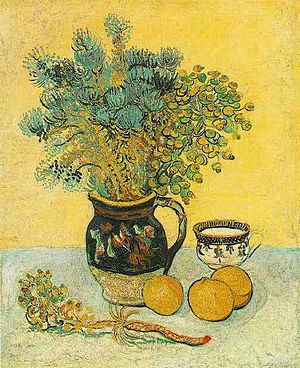
Barnes Foundation / Galerie
Barnes Foundation er en kunstuddannelsesinstitution i Merion, en forstad til Philadelphia, Pennsylvania i USA. Den blev grundlagt i 1922 af Albert C. Barnes, der havde tjent en formue ved at være medudvikler af lægemidlet Argyrol – et tidligt antiseptisk stof.